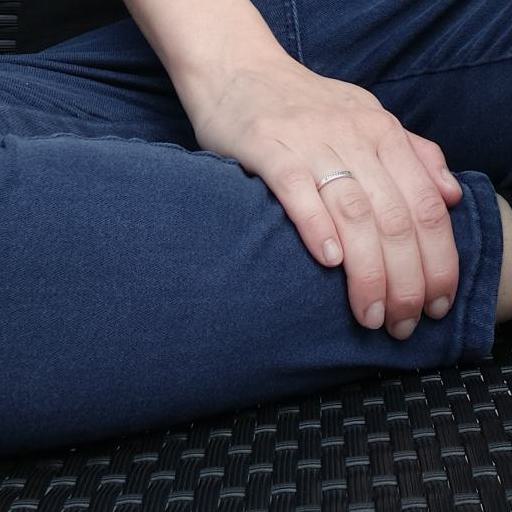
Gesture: no_gesture